Hesaki Lighthouse

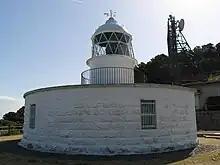
Hesaki Lighthouse

is a lighthouse on the Kiku Peninsula in Moji-ku, Kitakyūshū in Fukuoka Prefecture, Japan. It was constructed in December 1870; the lighthouse was lit on 22 January 1871. It was one of the lighthouses designed by Richard Henry Brunton, who was hired by the government of Japan to help construct lighthouses to make coastal waters safe for foreign ships to approach, after Japan opened up to the West.